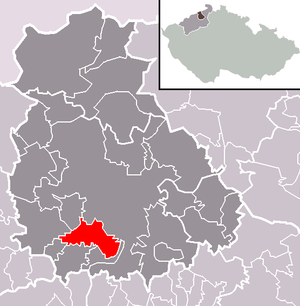
Stebno est une commune du district et de la région d'Ústí nad Labem, en Tchéquie. Sa population s'élevait à 485 habitants en 2018.